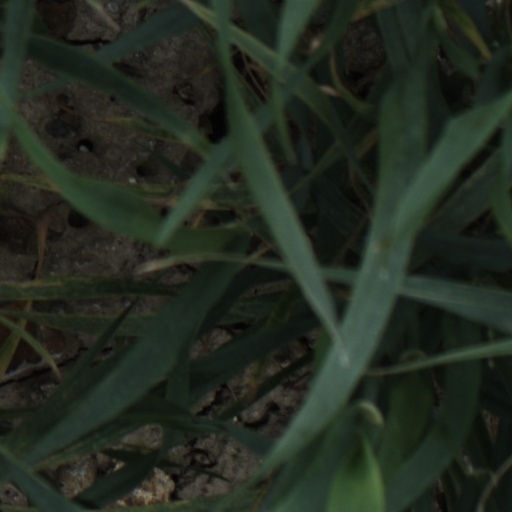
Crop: wheat